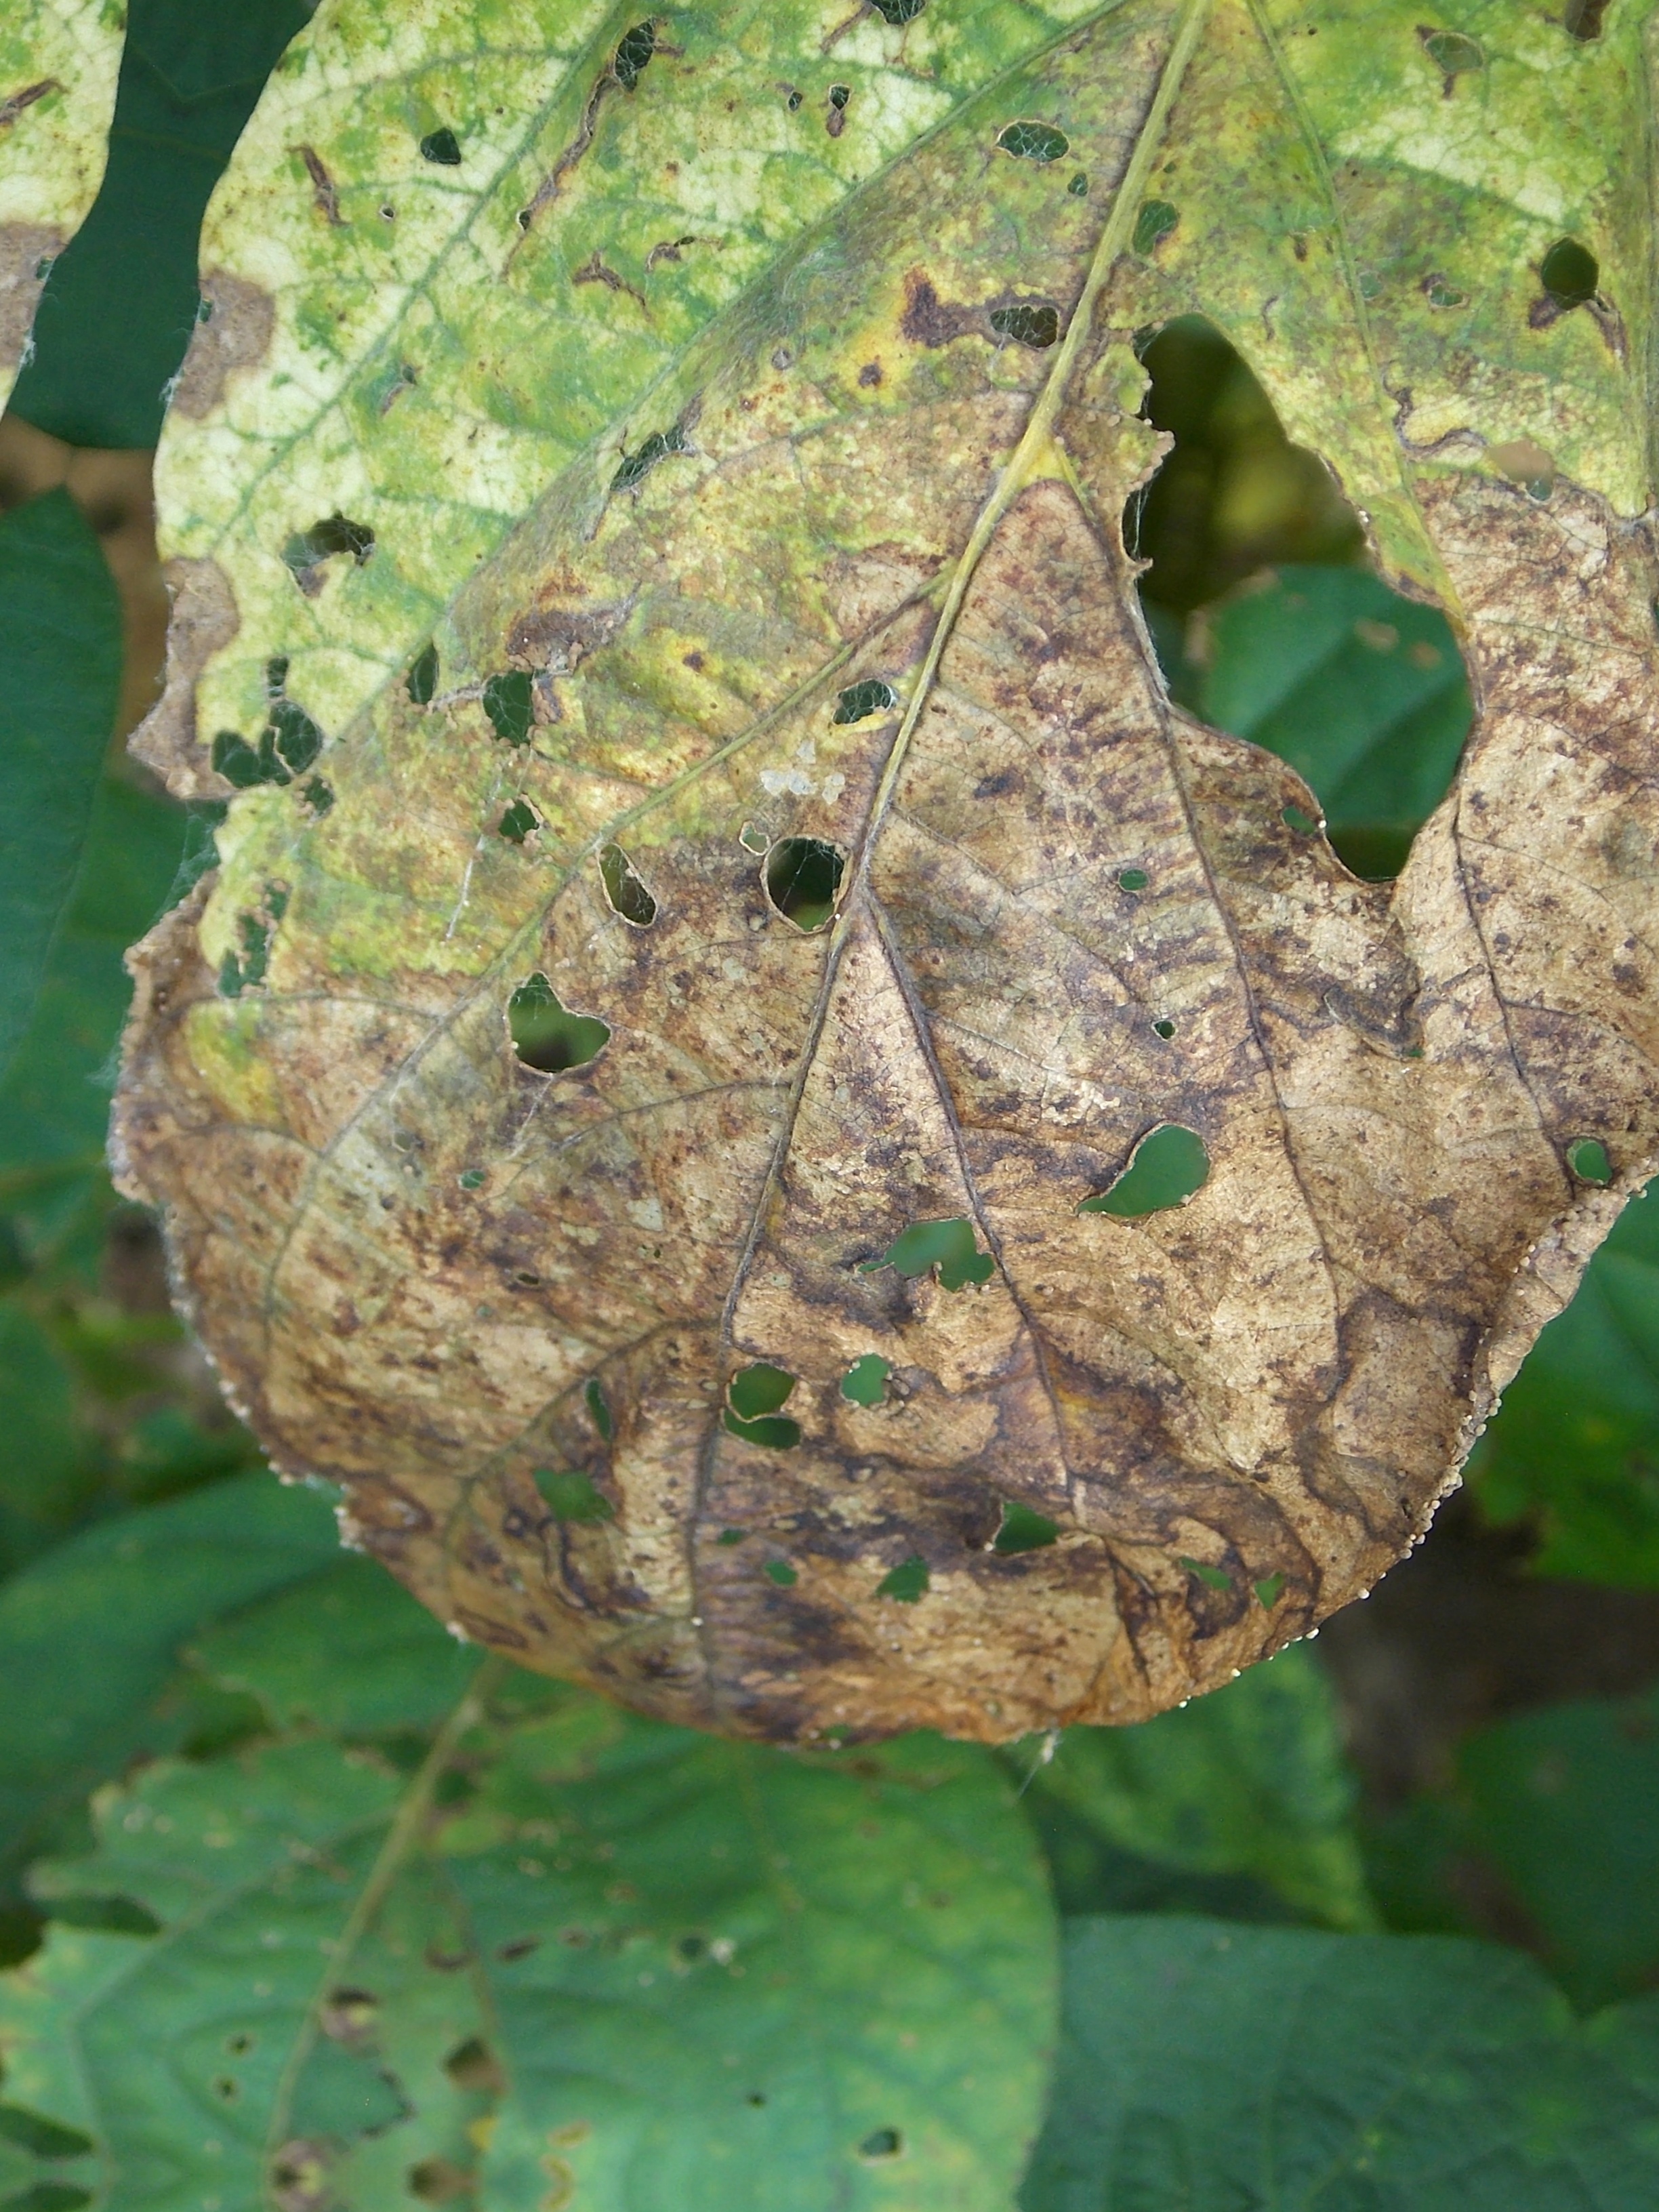
Label: Disease